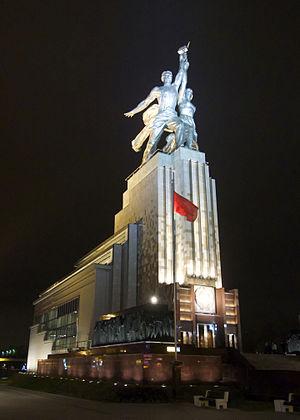
Le Centre panrusse des expositions est une foire-exposition commerciale permanente à Moscou, dans le nord-est de la ville, dont la construction a débuté en 1934. Sa superficie comprenant bâtiments, fontaines, sculptures et espaces verts s'étend sur environ 136 ha. Le complexe avoisine le Jardin botanique de Moscou et le parc du domaine Ostankino.
L'Exposition universelle de 1937, officiellement Exposition internationale des « Arts et des Techniques appliqués à la Vie moderne », qui se tient à Paris du 25 mai au 25 novembre 1937, est la première Exposition organisée en France selon les règles de la Convention de Paris de 1928 sur les expositions internationales. C'est également le dernier événement de ce genre à avoir eu lieu à Paris.